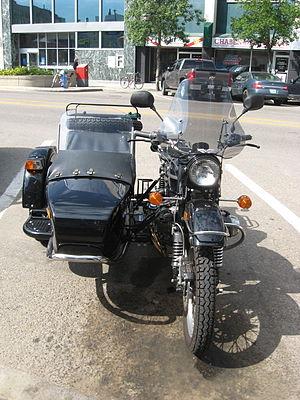
Oural ou Ural est un constructeur de motos soviétique puis russe.